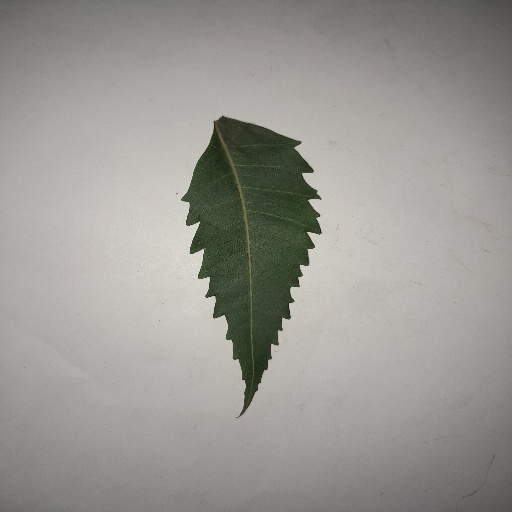
Species: Neem
Leaf condition: Healthy Leaf